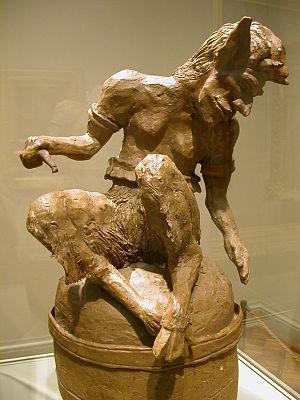
Le Faune est une sculpture du faussaire britannique Shaun Greenhalgh. Il a réussi à l'écouler comme une œuvre de Paul Gauguin. Cependant, à la suite de révélations sur son existence lors du procès de Greenhalgh en 2007, Le Faune est maintenant exposé comme un faux.
La famille Greenhalgh s'est fait connaître par trois de ses membres, Shaun Greenhalgh et ses parents, George Greenhalgh et Olive Greenhalgh née Roscoe. Cette famille vivant dans la banlieue de Manchester à Bolton a exercé une activité de faussaire en art de la fin du XXᵉ siècle et au début du XXIᵉ siècle.